City Park (New Orleans)

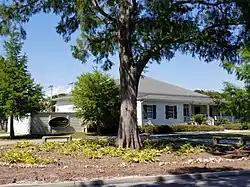
City Park Tennis Center

Since 1999, City Park has been the venue for the Voodoo Experience, which has become the largest of the live music events held in the park.